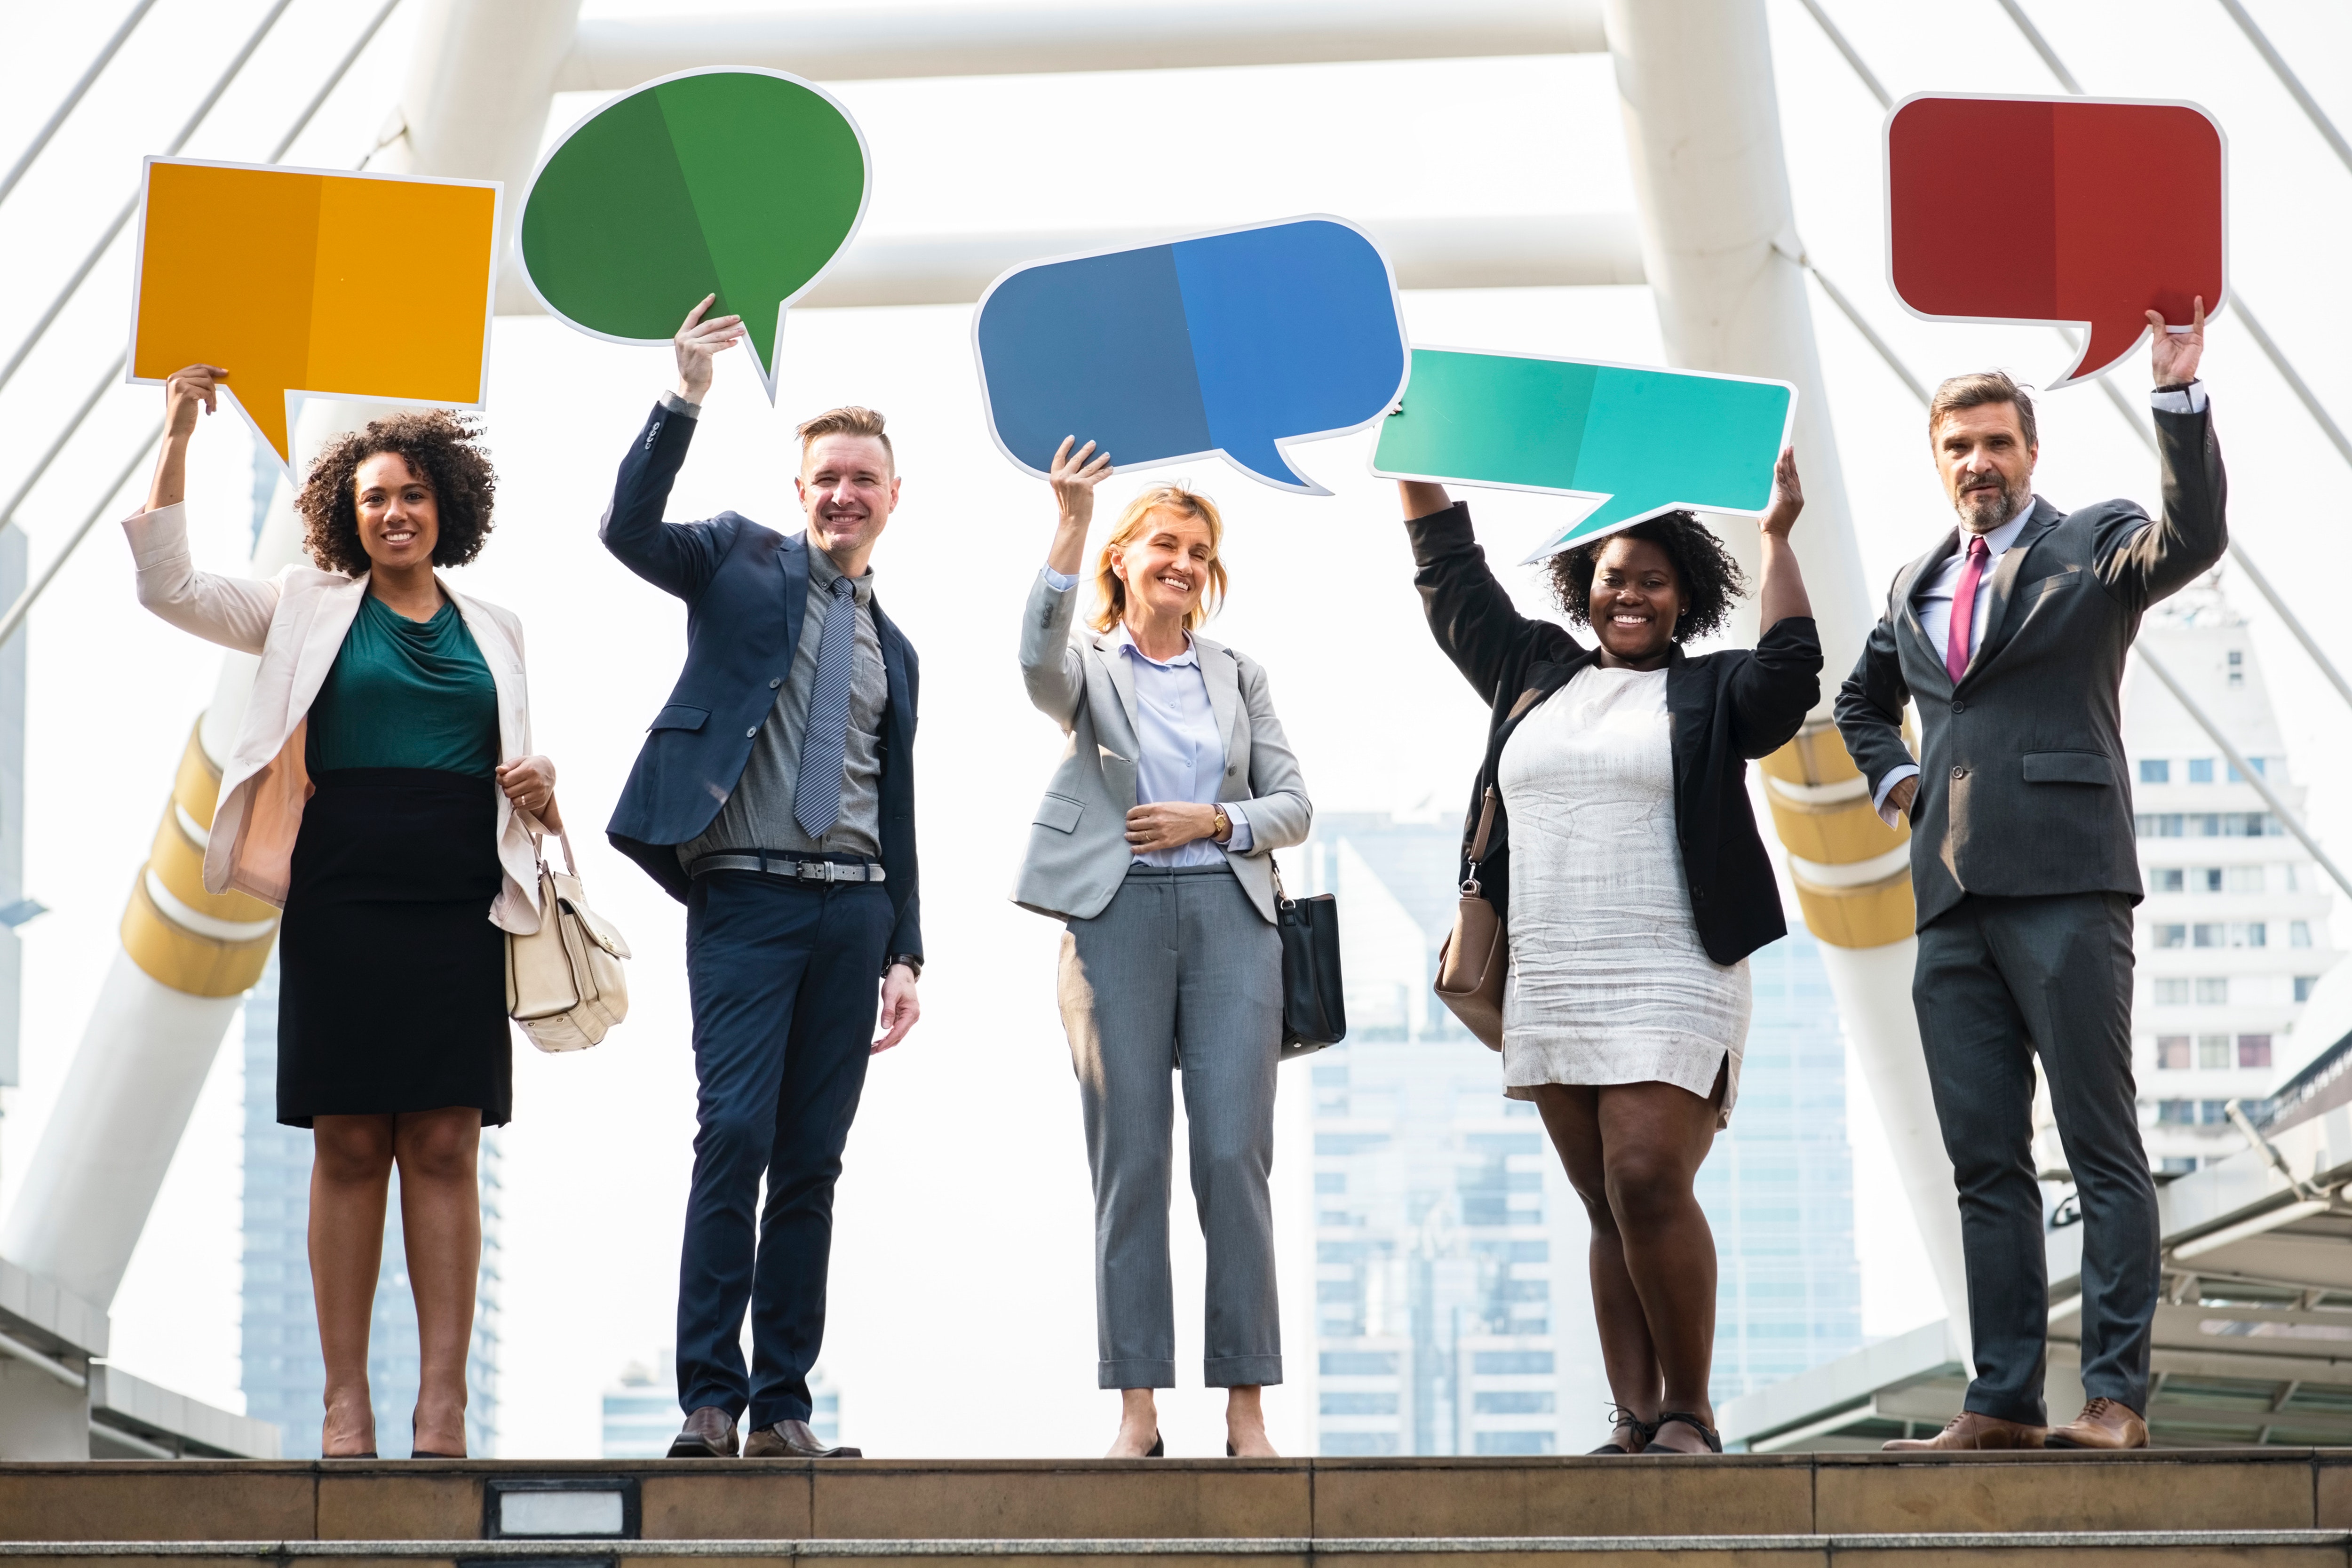
people, social group, youth, fun, event, team, white collar worker, illustration, tourism, fashion accessory